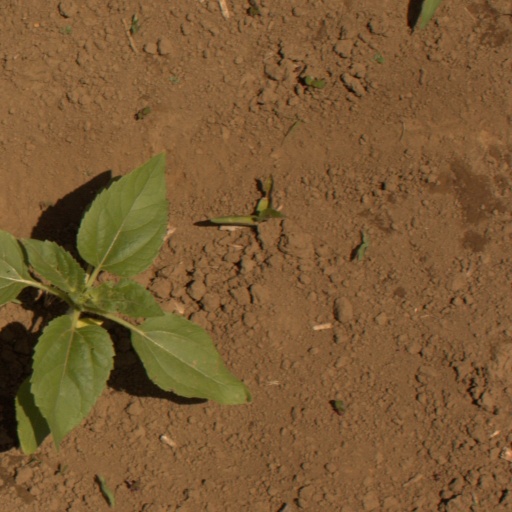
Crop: Jerusalem artichoke